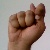
The image shows a hand gesture representing the letter 'T' in Indian Sign Language.